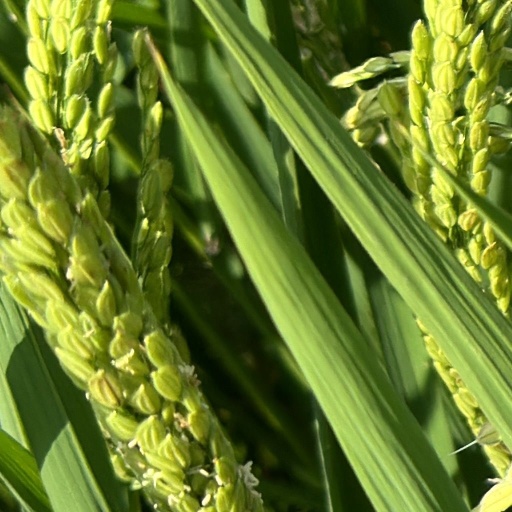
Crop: rice